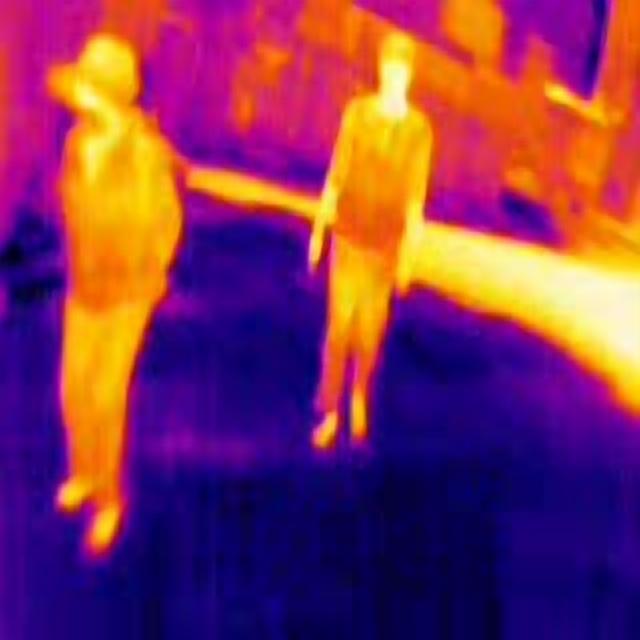
Detected objects:
label: person
label: person